Art of ancient Egypt

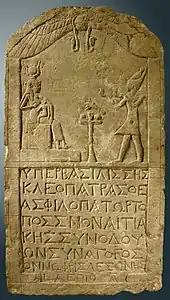
Stele; limestone; 52.4 × 28 × 4 cm; Louvre. A votive inscription dedicated by a Greek called Onnophris that depicts a male pharaoh presenting offerings to the goddess Isis, but honours in its text a queen Cleopatra (probably Cleopatra VII).

In 525 BC, the political state of Egypt was taken over by the Persians, almost a century and a half into Egypt's Late Period. By 404 BC, the Persians were expelled from Egypt, starting a short period of independence. These 60 years of Egyptian rule were marked by an abundance of usurpers and short reigns. The Egyptians were then reoccupied by the Achaemenids until 332 BC with the arrival of Alexander the Great. Sources state that the Egyptians were cheering when Alexander entered the capital since he drove out the immensely disliked Persians. The Late Period is marked with the death of Alexander the Great and the start of the Ptolemaic dynasty. Although this period marks political turbulence and immense change for Egypt, its art and culture continued to flourish.